E2 Series Shinkansen

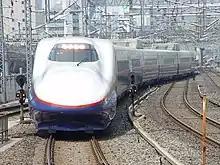
8-car set N11 on an "Asama" service in June 2002

The fleet of thirteen "N" sets was constructed for the new "Asama" services on the newly constructed Nagano Shinkansen (present-day Hokuriku Shinkansen) to Nagano from 1 October 1997, and are classified simply "E2 series". Units N2 onwards were delivered from March 1997 to September 1997. These sets are compatible with both the 50 Hz supply used by JR East and the 60 Hz supply used west of Karuizawa on the Hokuriku Shinkansen, and are limited to a maximum speed of . Tohoku Shinkansen set J1 was transferred to Nagano depot in October 2002 and renumbered as set N21.